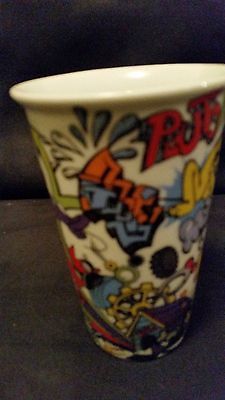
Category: mug